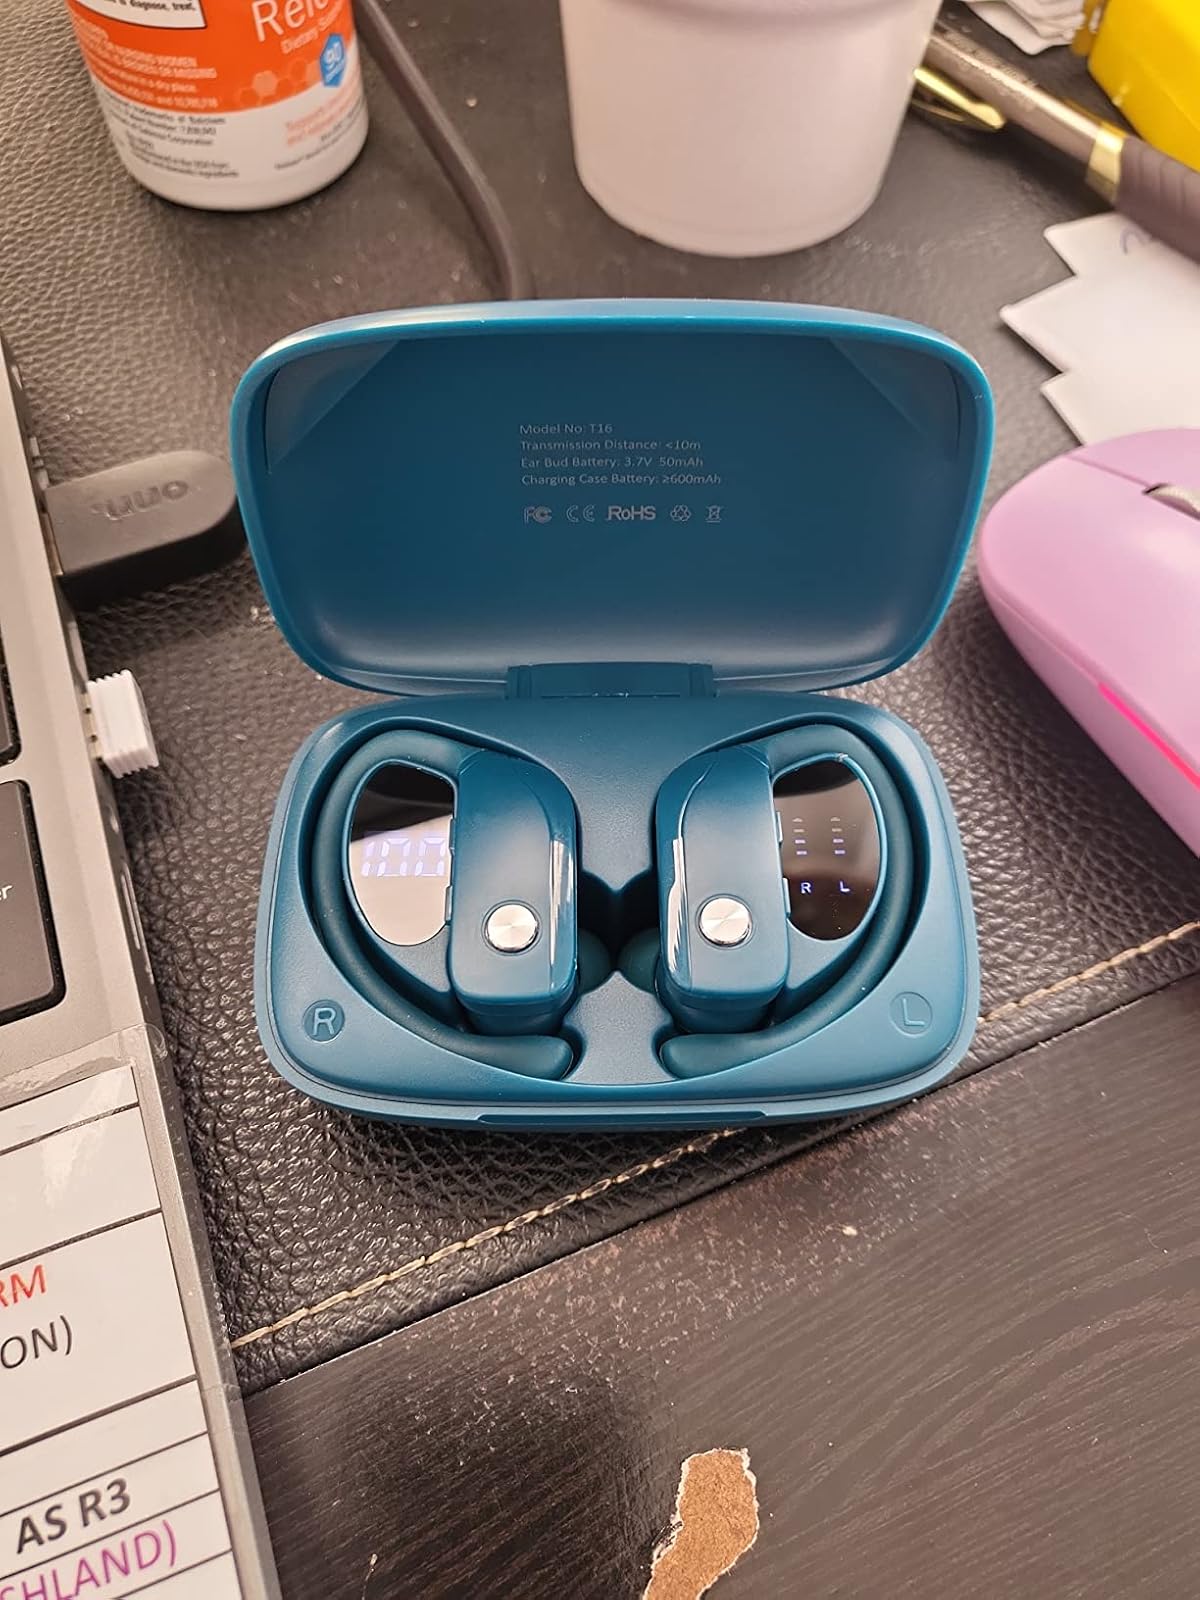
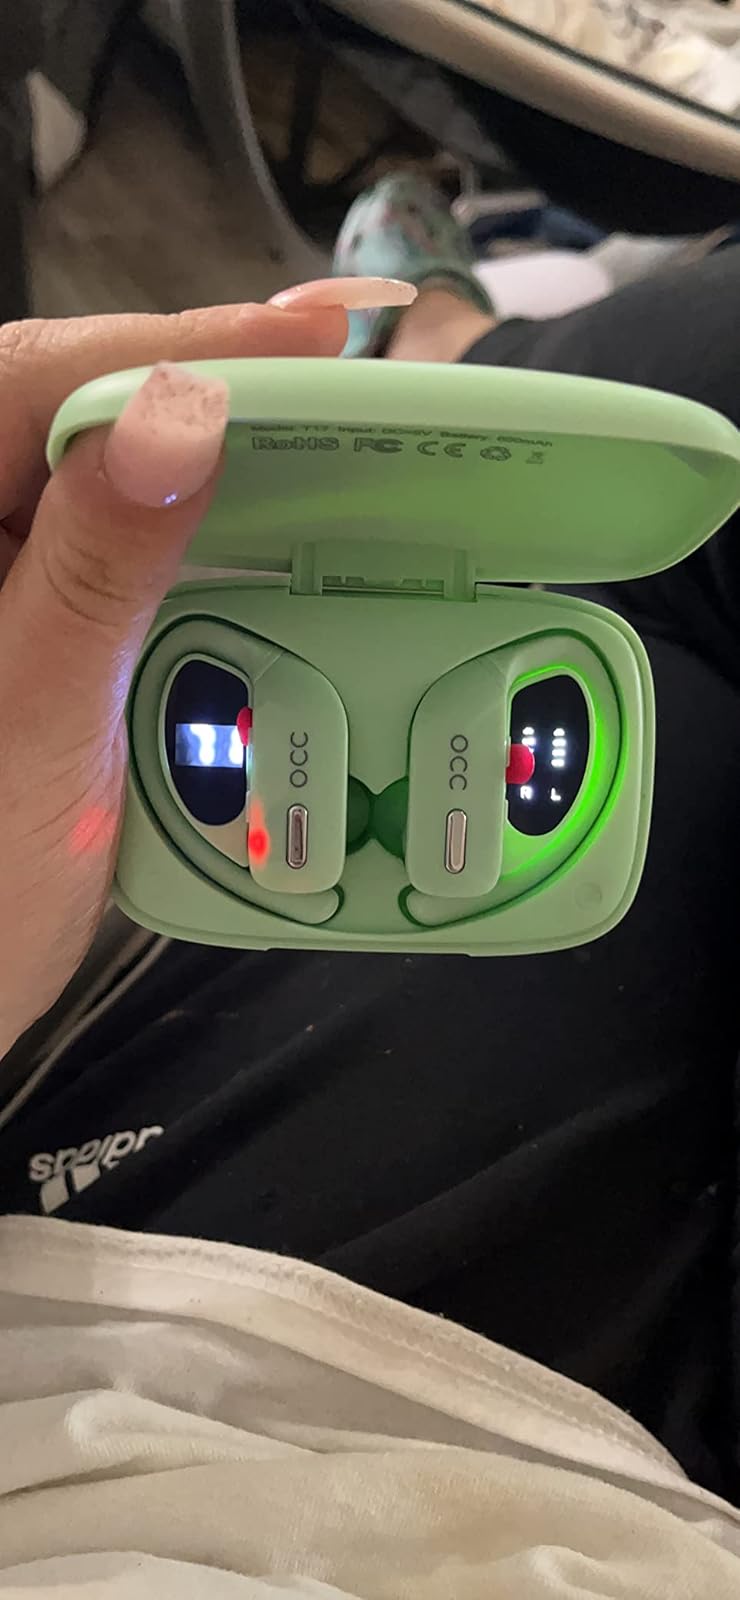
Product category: earbuds
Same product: no